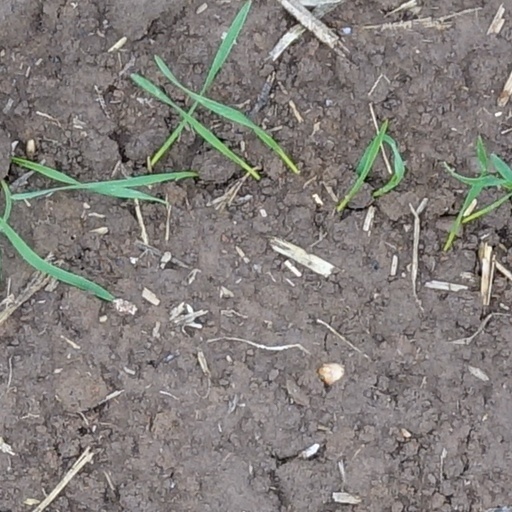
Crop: wheat